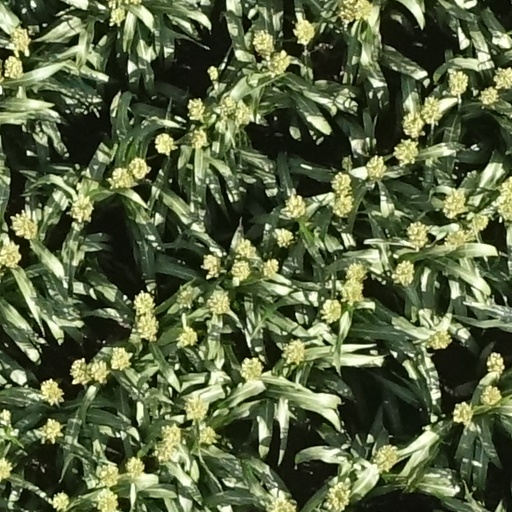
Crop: sorghum